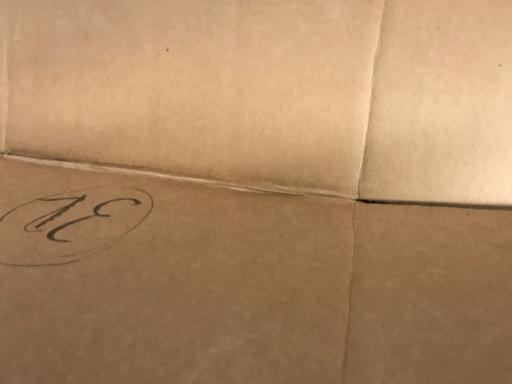
Label: cardboard